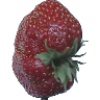
Label: Strawberry Wedge 1